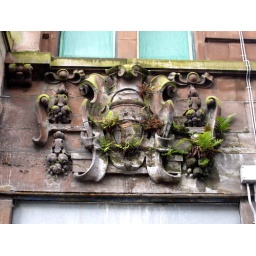
Elaborate stone carving on a decaying building in glasgow. Taken with Olympus Zukio 25mm lens on Panasonic G1.